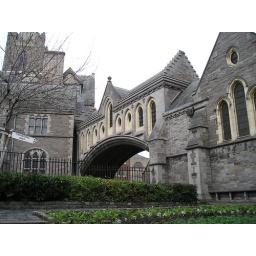
This bridge connects the Dublinia building to the Cathedral and we walked in it to get back to the church